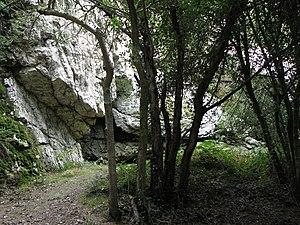
Grotte et rocher de Roc'h-Toul en Guiclan (29). This building is classé au titre des Monuments Historiques. It is indexed in the Base Mérimée, a database of architectural heritage maintained by the French Ministry of Culture,
Penzé désigne trois choses, un village, un aber et le cours d'eau qui l'alimente.
Cet article recense une partie des monuments historiques du Finistère, en France.
Cet article recense les monuments historiques français classés en 1913.
La liste des arrêtés de protection de biotope du Finistère présente les arrêtés de protection de biotope du département du Finistère.